Hunting the Snark

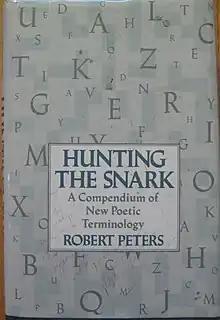
First edition cover

Hunting the Snark is a compendium of poetic terminology that mirrored American contemporary poetry of nineteen seventies and eighties written by Robert Peters. The book sorts through contemporary American poems, separating them into nearly a hundred categories. The book's foreword is written by founder of the "New York Quarterly", William Packard. He says, “"Hunting the Snark" is an extraordinarily well-informed, joyous encomium to poetry itself. It displays the variety and diversity of our contemporary American scene.”